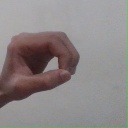
अक्षर: औ